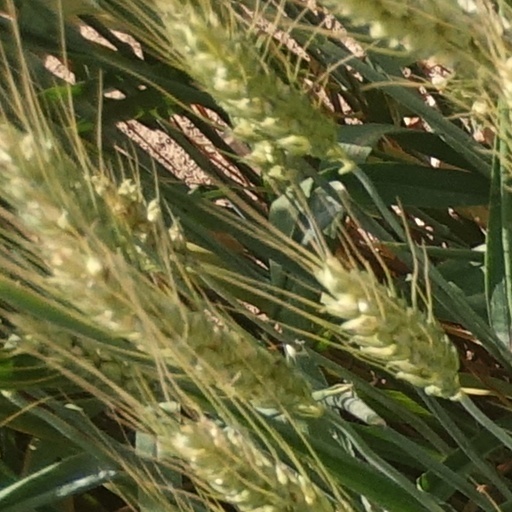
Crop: wheat